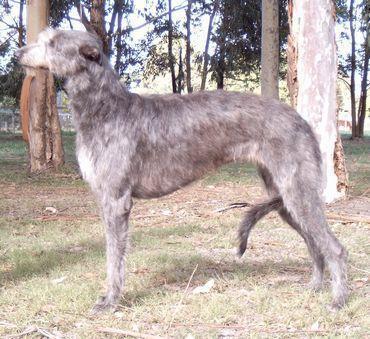
Scottish_deerhound